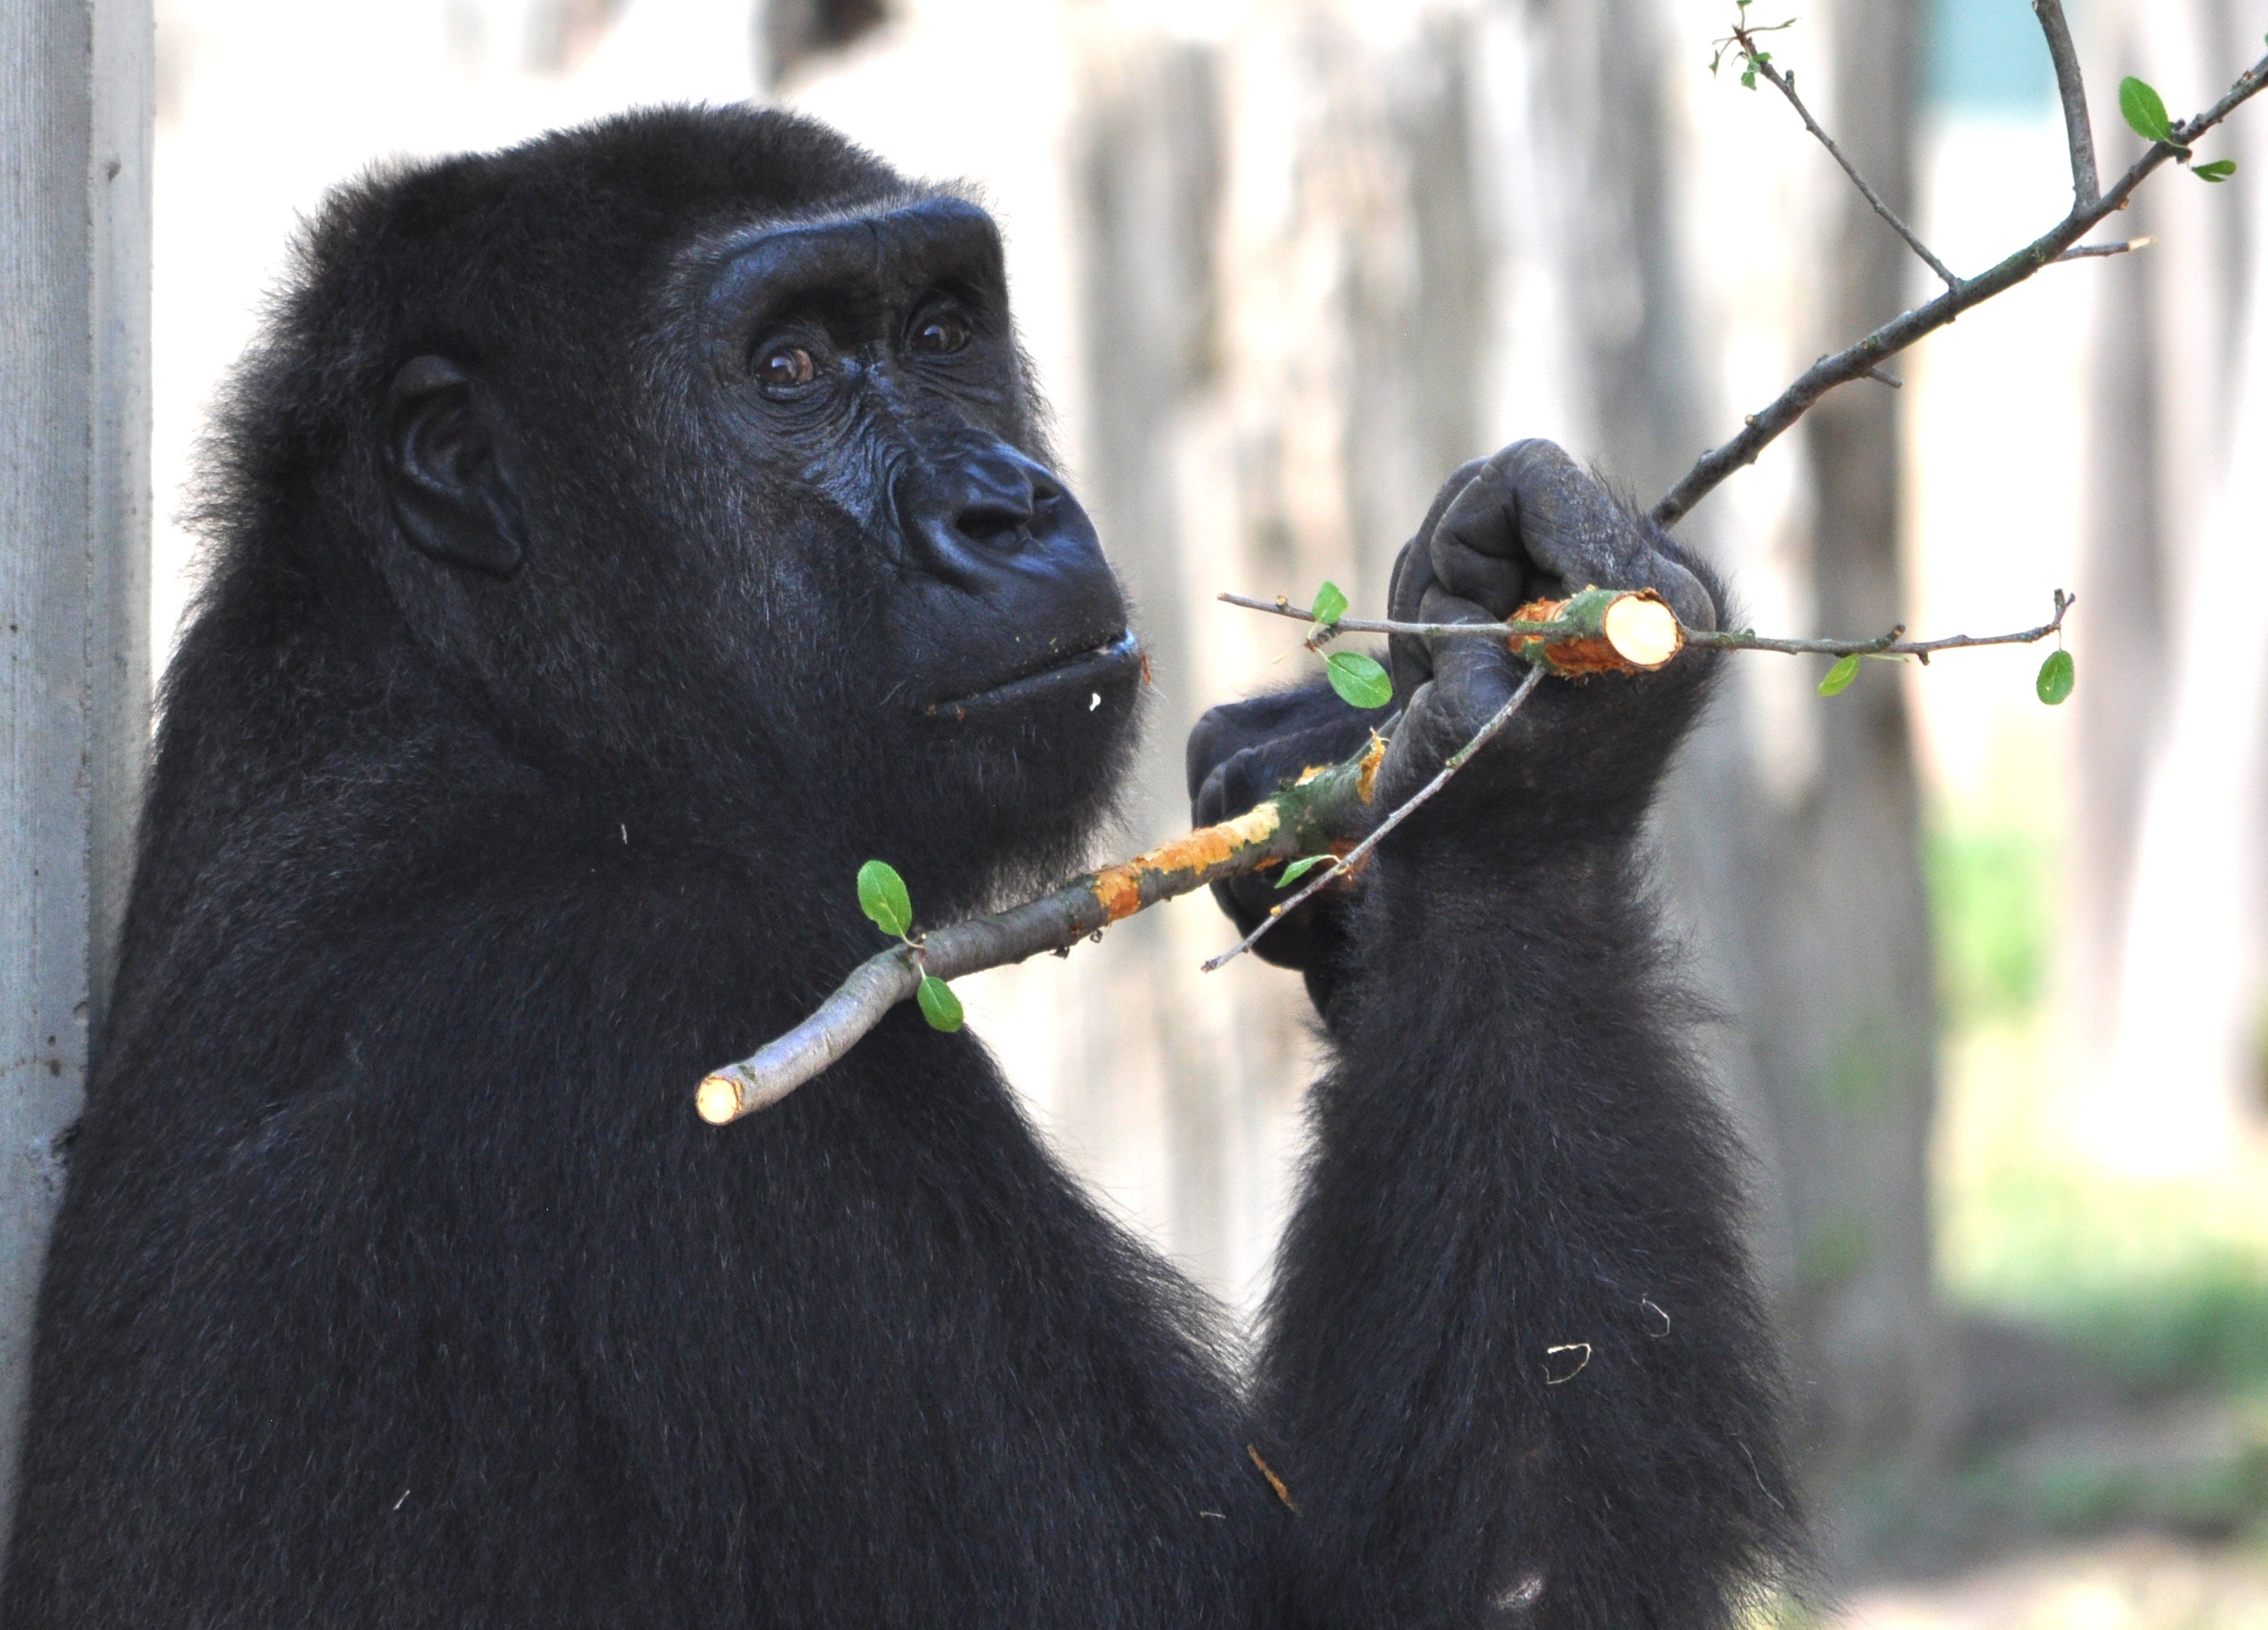
watch, wildlife, zoo, peaceful, mammal, monkey, fauna, primate, gorilla, chimpanzee, ape, animals, vertebrate, silverback, western gorilla, great ape, common chimpanzee